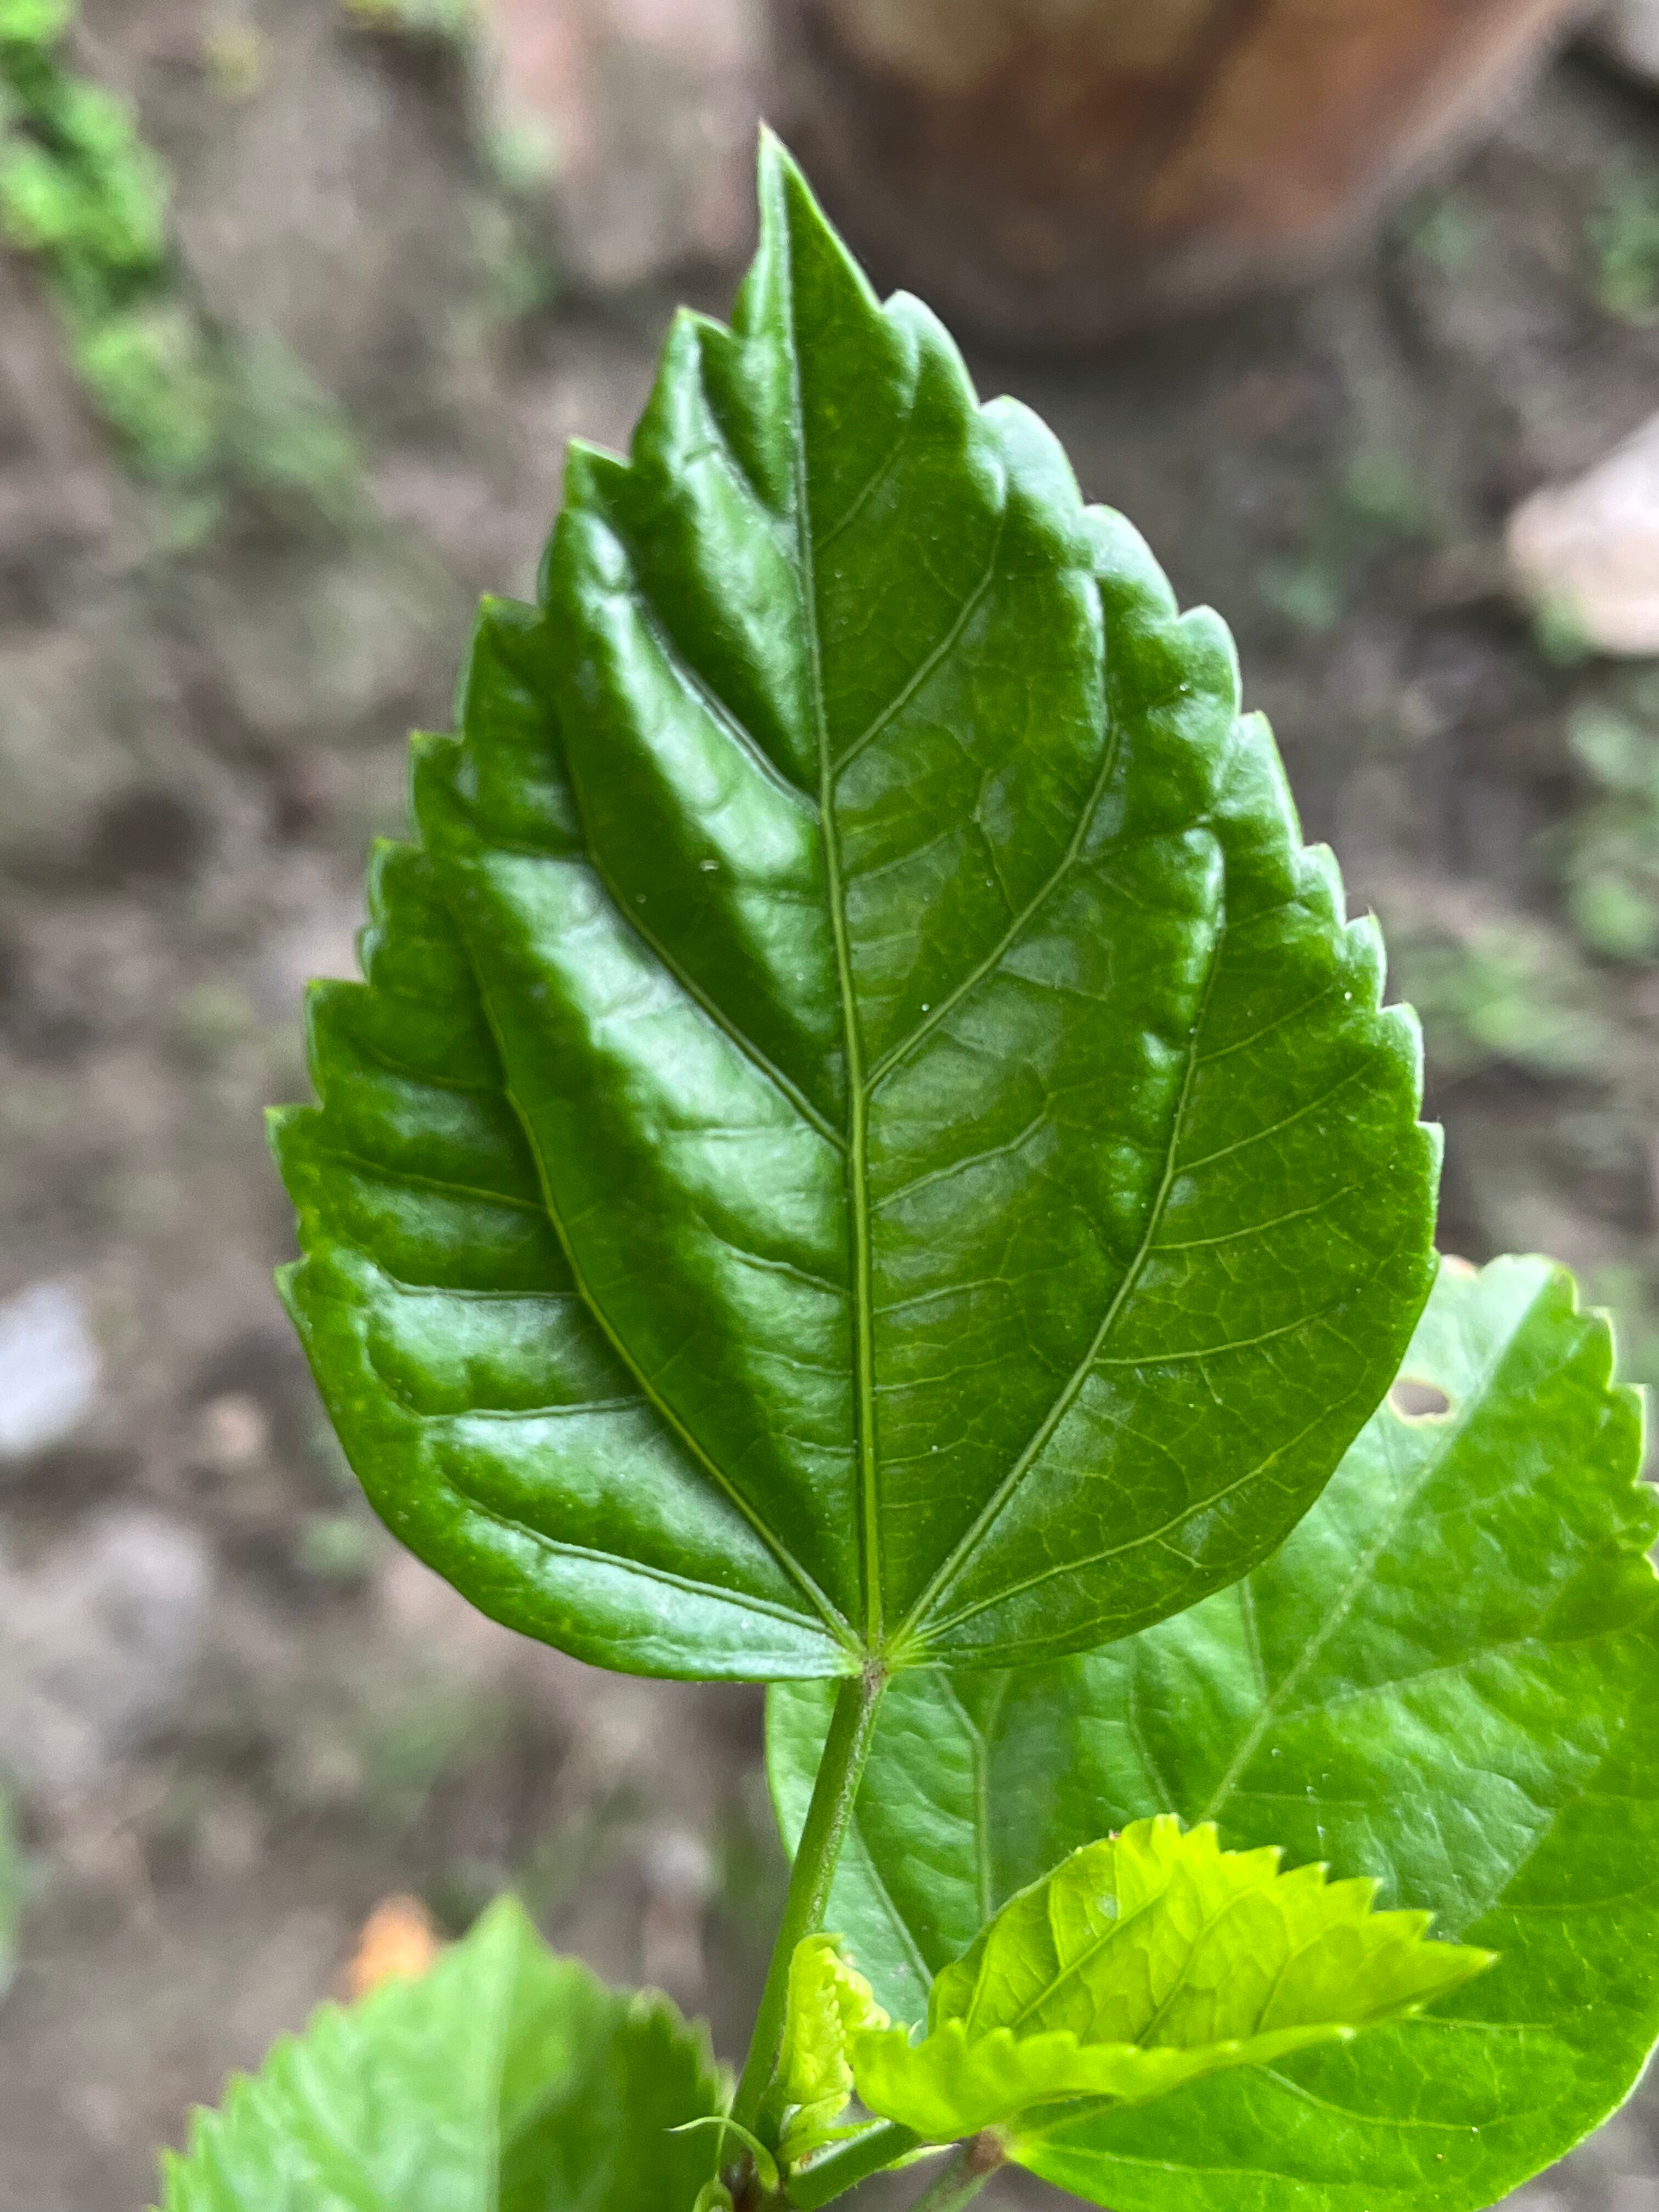
Plant species: hibiscus-rosa-sinensis